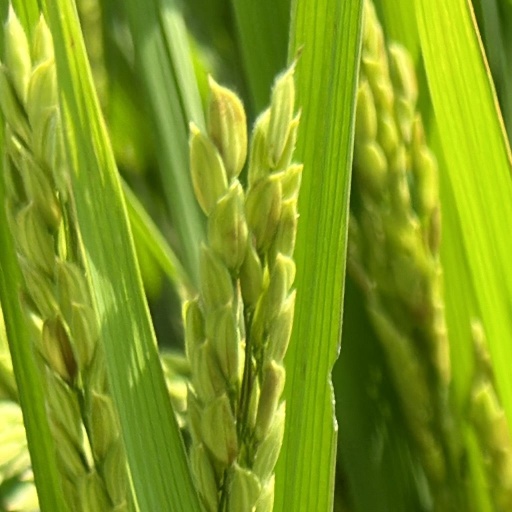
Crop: rice